Trick-or-treating

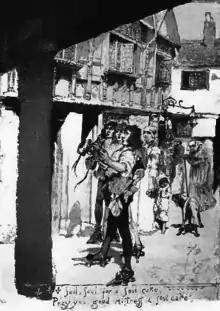
"A soul-cake, a soul-cake, have mercy on all Christian souls for a soul-cake." — a popular English souling rhyme

Starting as far back as the 15th century, among Christians, there had been a custom of sharing soul-cakes at Allhallowtide (October 31 through November 2). People would visit houses and take soul-cakes, either as representatives of the dead, or in return for praying for their souls. Later, people went "from parish to parish at Halloween, begging soul-cakes by singing under the windows some such verse as this: 'Soul, souls, for a soul-cake; Pray you good mistress, a soul-cake!'" They typically asked for "mercy on all Christian souls for a soul-cake". It was known as 'Souling' and was recorded in parts of Britain, Flanders, southern Germany, and Austria. Shakespeare mentions the practice in his comedy "The Two Gentlemen of Verona" (1593), when Speed accuses his master of "puling [whimpering or whining] like a beggar at Hallowmas". In western England, mostly in the counties bordering Wales, souling was common. According to one 19th century English writer "parties of children, dressed up in fantastic costume […] went round to the farm houses and cottages, singing a song, and begging for cakes (spoken of as "soal-cakes"), apples, money, or anything that the goodwives would give them". In England, souling remained an important part of Allhallowtide observances until the 19th century, in both Protestant and Catholic areas.